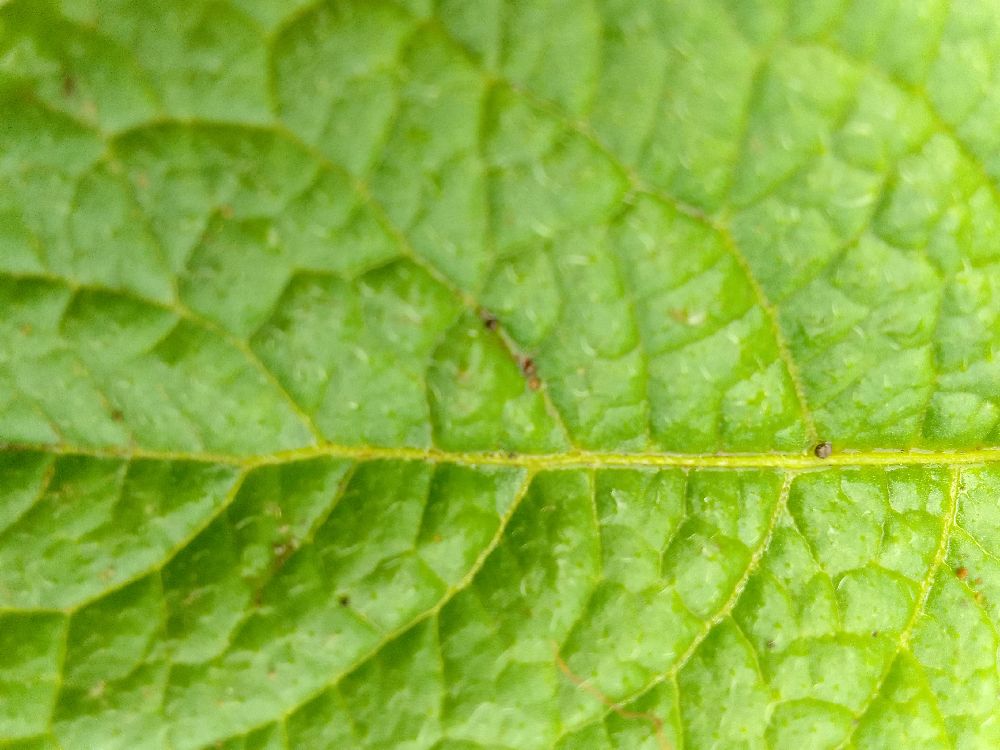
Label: Healthy